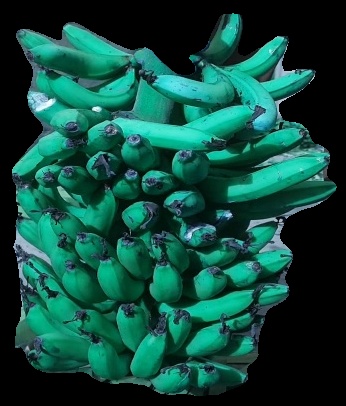
Variety: pachbale
Grade: grade3